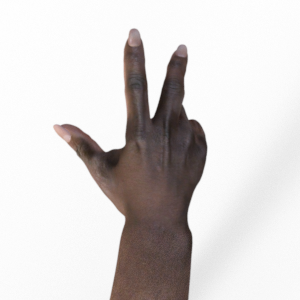
Label: scissors